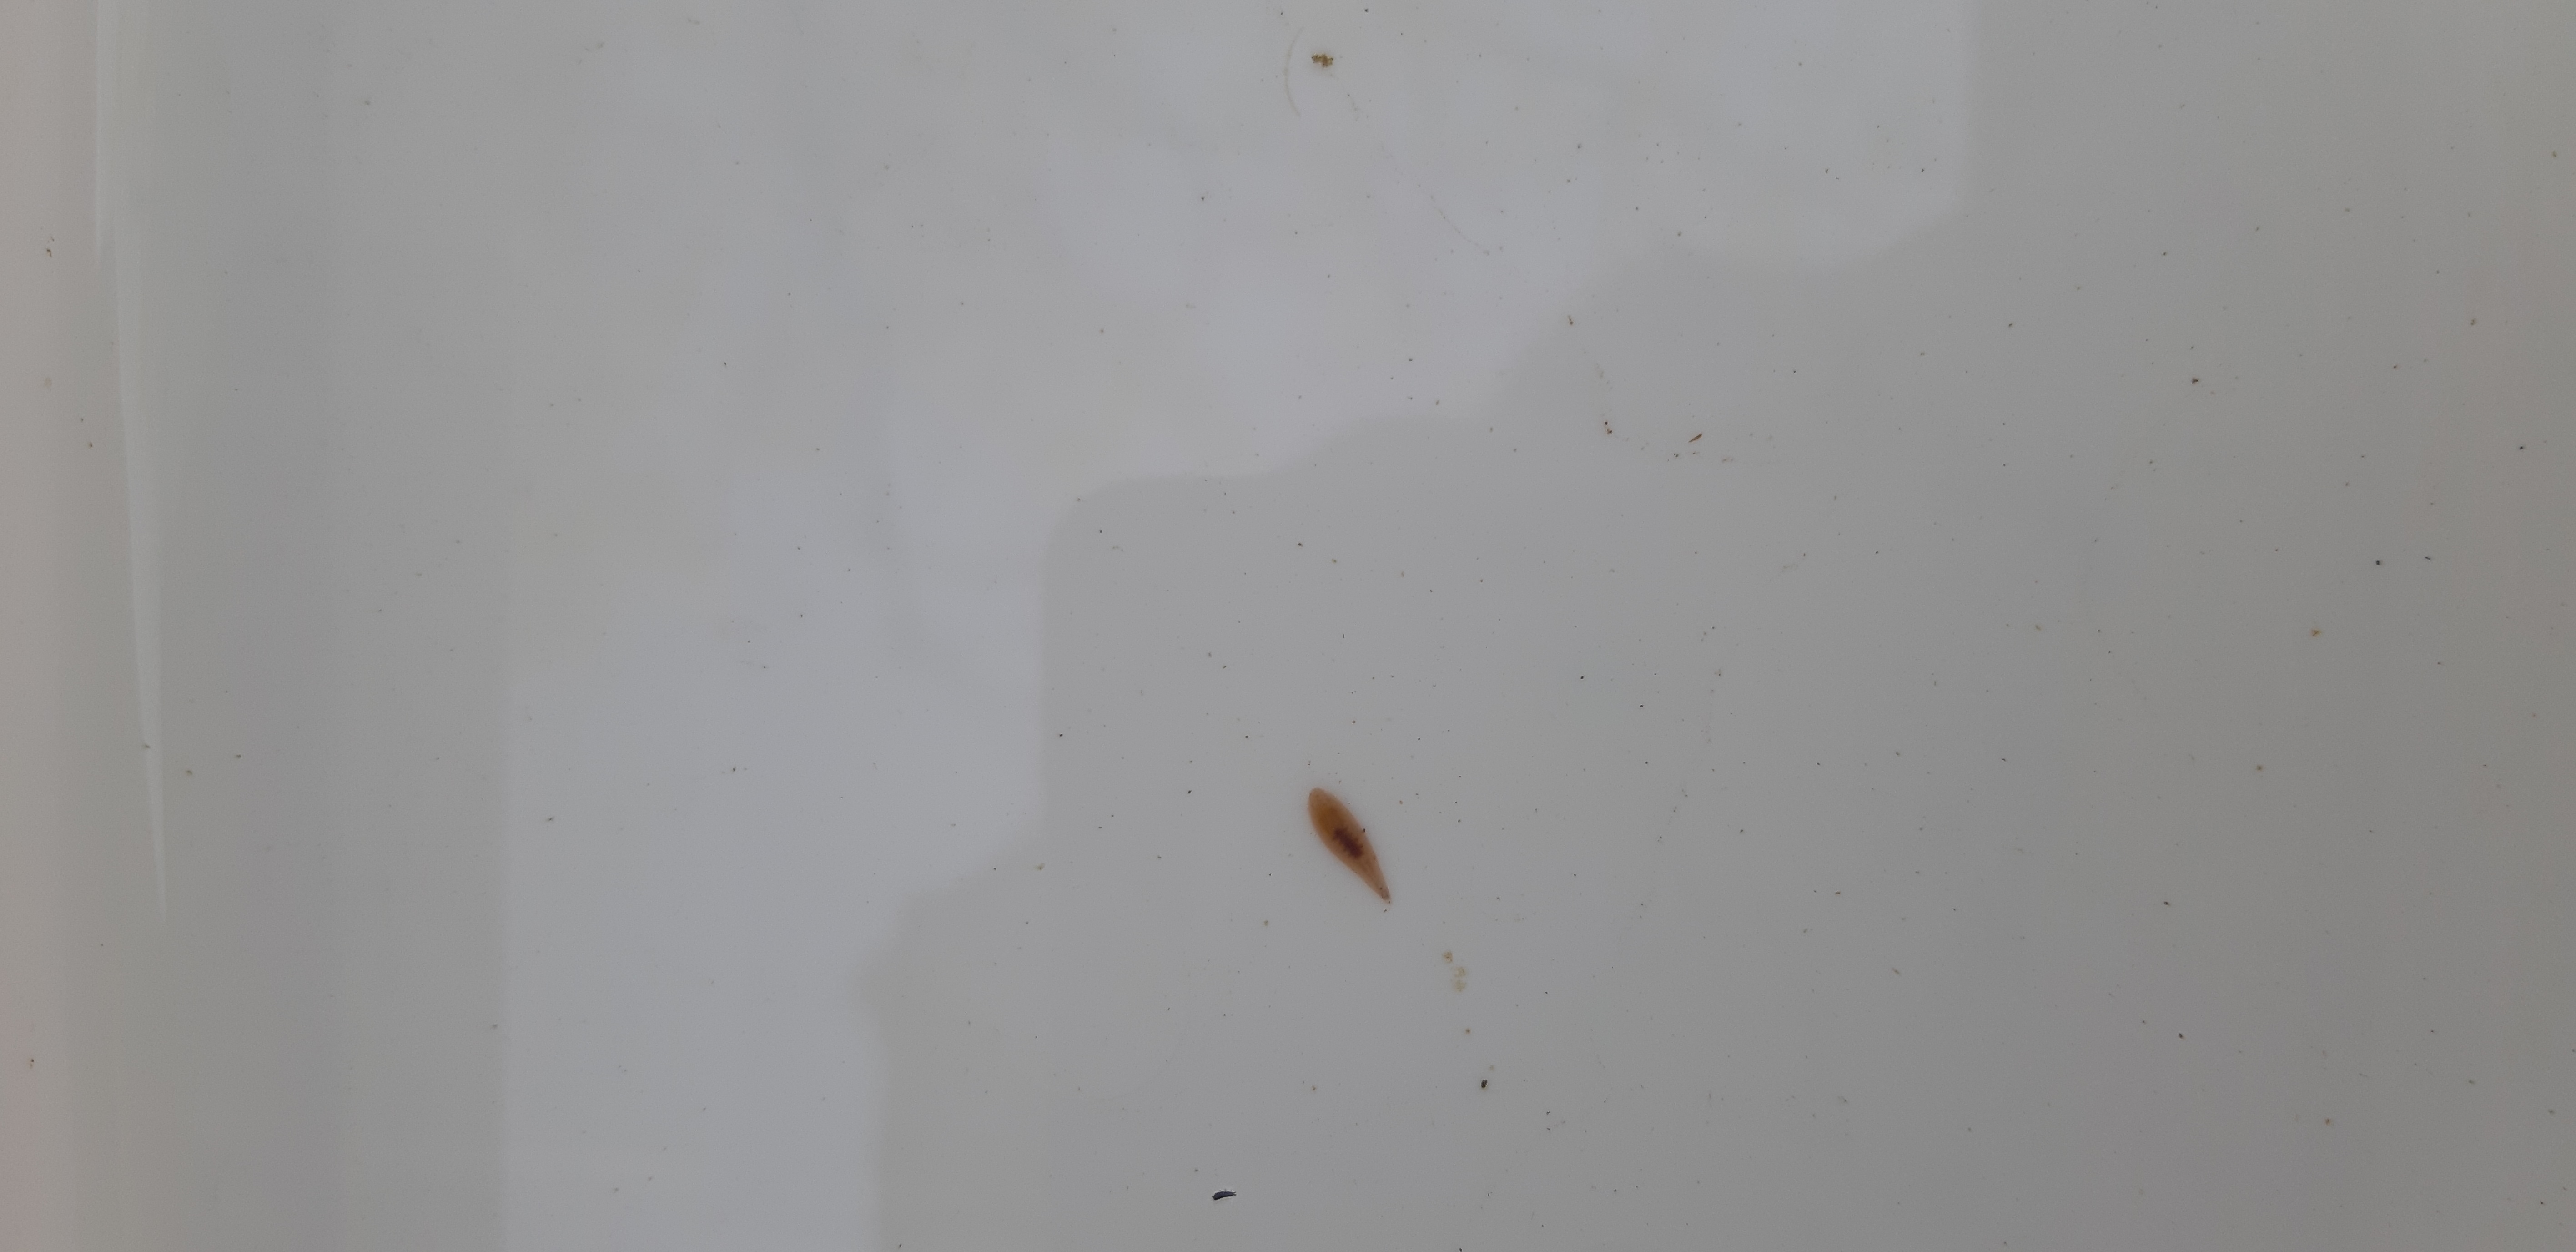
Macroinvertebrate group: leeches